Tropical cyclones in 2006

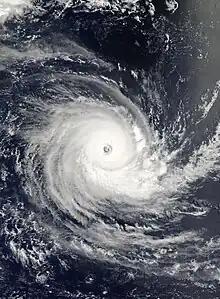
Cyclone Carina

During January 2006, a total of 12 tropical cyclones have developed in tropical cyclone basins. Of those, 7 were named, with 6 of those named systems having tropical storm-equivalent force winds, in ten or three-minute sustained wind speeds. Tropical Storm Zeta from the extremely hyperactive 2005 Atlantic hurricane season became only the second of two tropical storms in the Atlantic to have spanned two different calendar years, with the other being Hurricane Alice of 1954–55. Speaking, Cyclones Tam and Clare were the only tropical cyclones in January 2006 to have known damage totals, even though Boloetse was the most severe and deadliest in the month. Boloetse was also the strongest and most intense tropical cyclone of the month, peaking with 10-minute sustained winds of 100 mph and pressure dropping to 950 hPa/mbar.